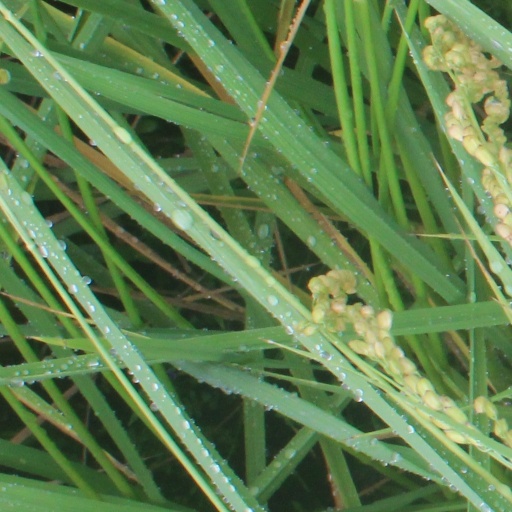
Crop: rice